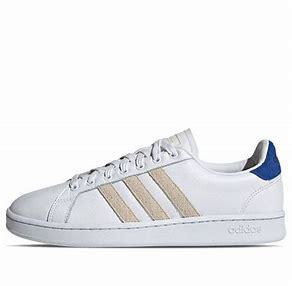
Brand: adidas
Model: neo Adidas NEO Grand Court